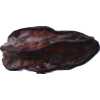
Label: carambola